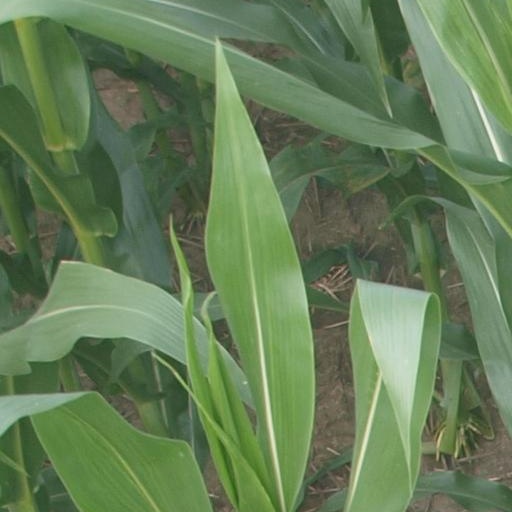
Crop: maize; corn